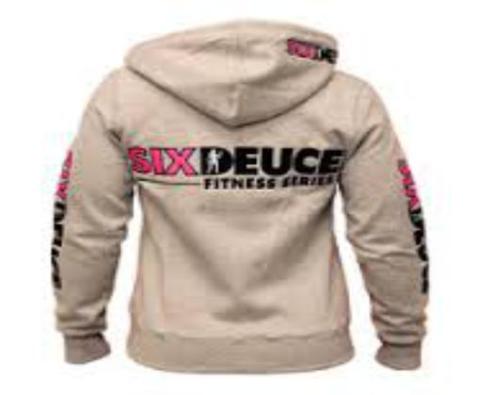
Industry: Clothes